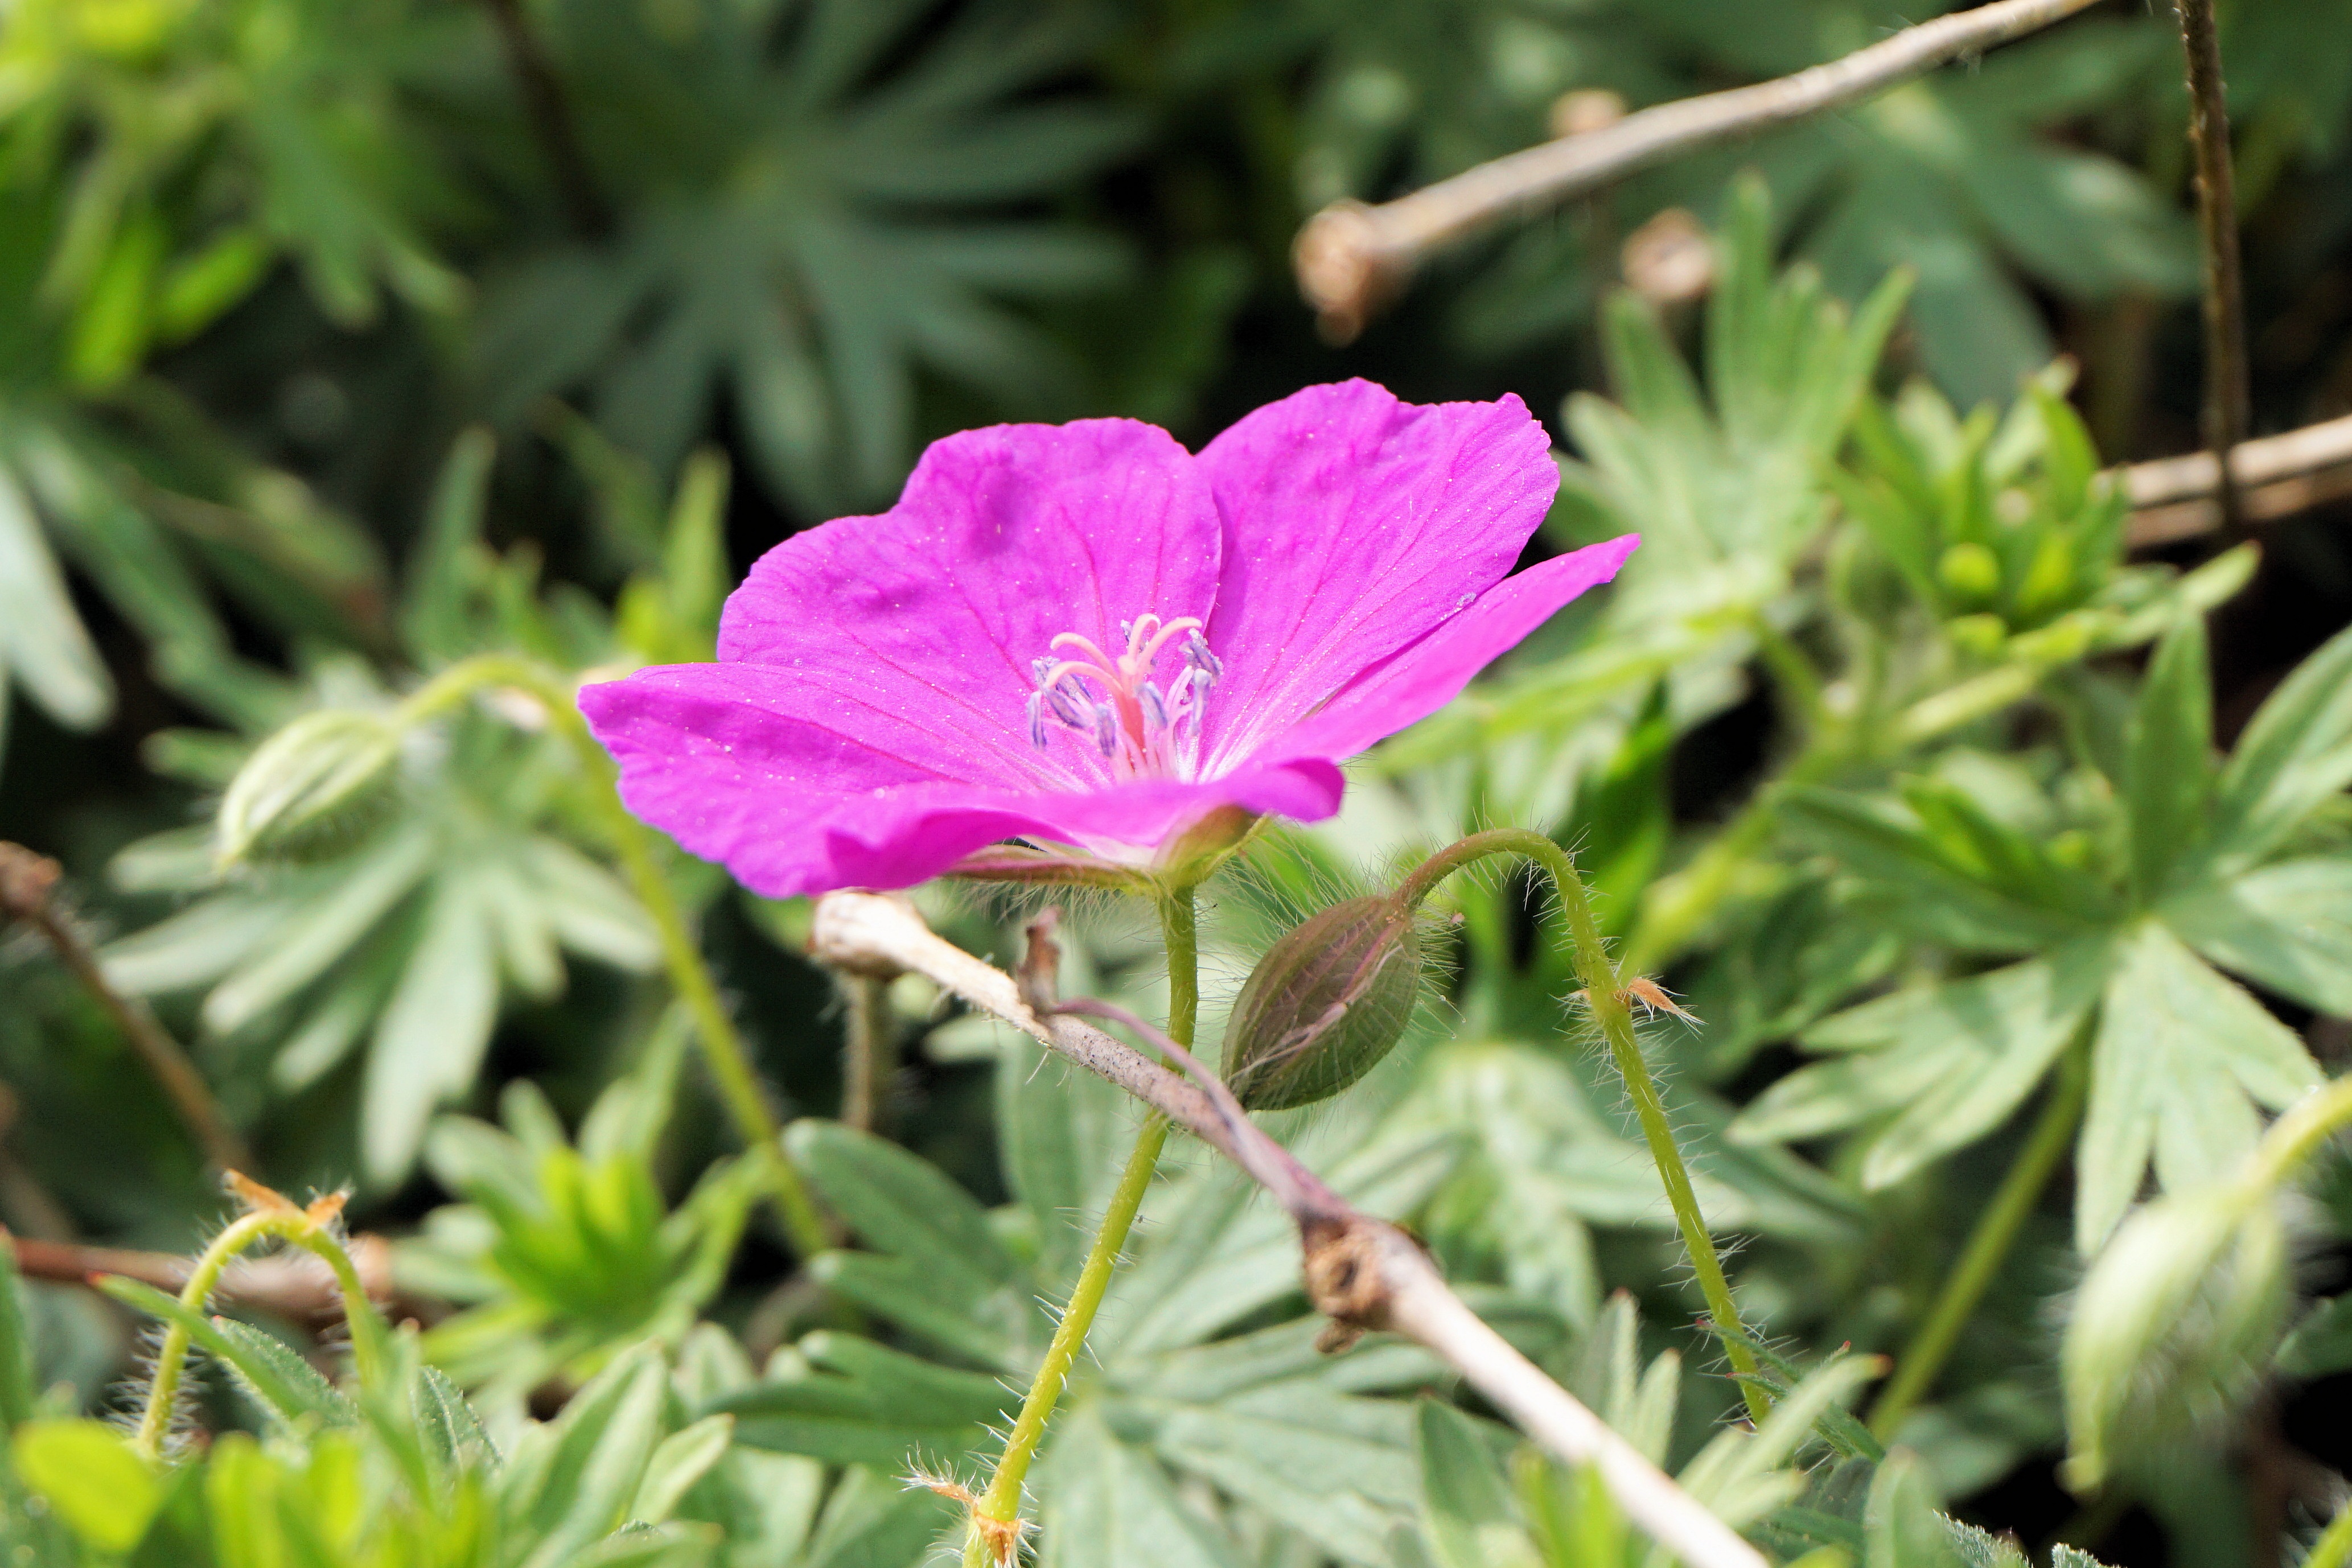
nature, blossom, plant, leaf, flower, petal, bloom, green, botany, close, flora, wildflower, geranium, shrub, macro photography, flowering plant, annual plant, land plant, geraniales